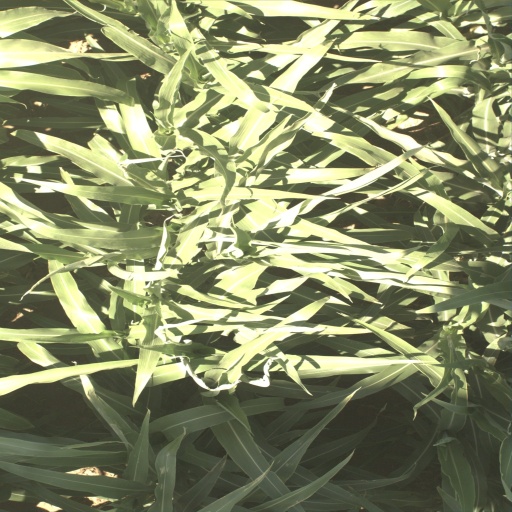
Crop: sorghum